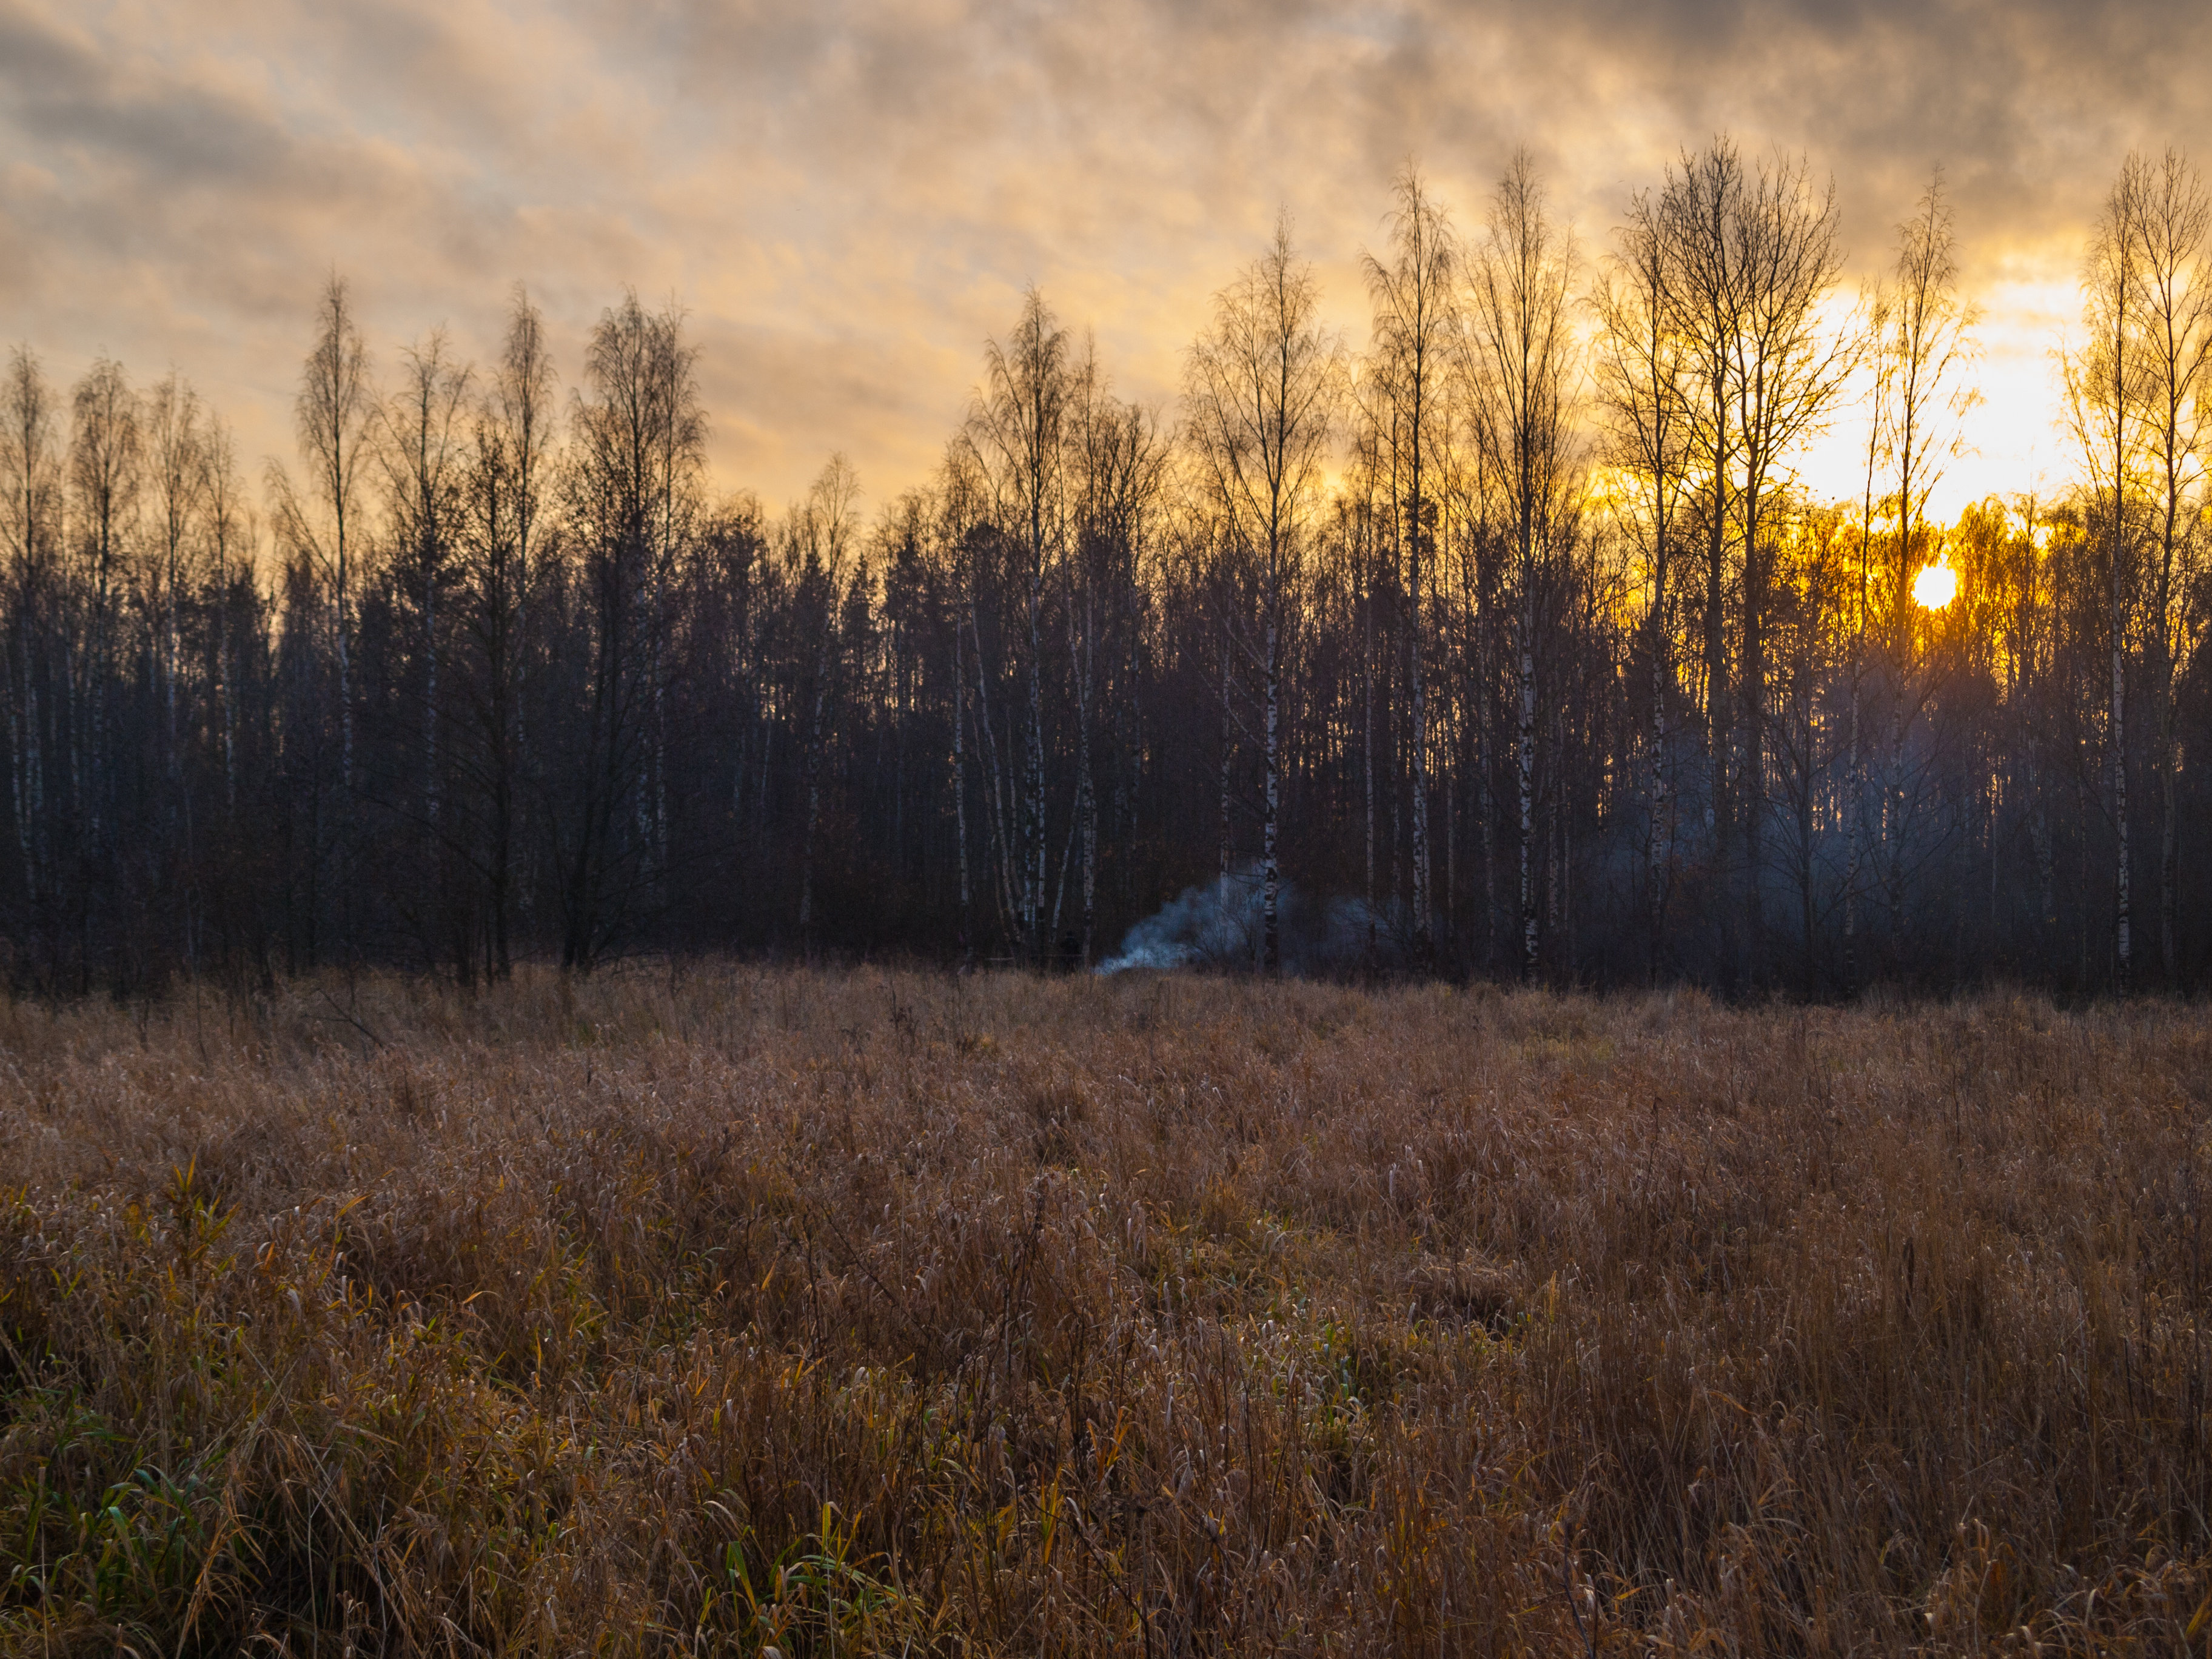
images, cloud, sky, plant, natural environment, natural landscape, wood, tree, sunlight, twig, woody plant, landscape, sunset, plain, grassland, grass, sunrise, meadow, dusk, grass family, horizon, forest, freezing, wetland, prairie, woodland, wildlife, hill, field, winter, pasture, afterglow, evening, mist, marsh, astronomical object, dawn, sun, bog, Northern hardwood forest, steppe, temperate broadleaf and mixed forest, soil, frost, savanna, shrubland, autumn, tropical and subtropical coniferous forests, reflection, red sky at morning, tundra